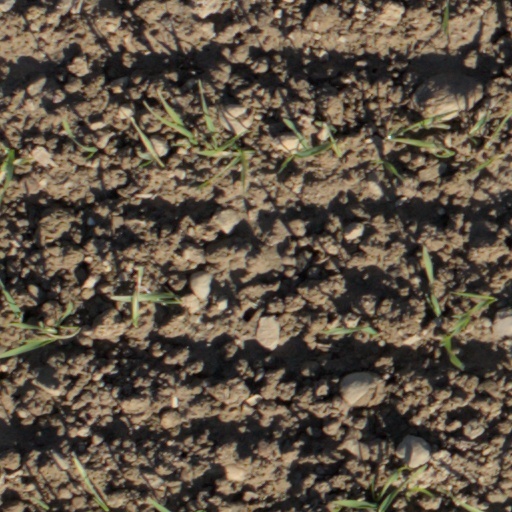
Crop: wheat